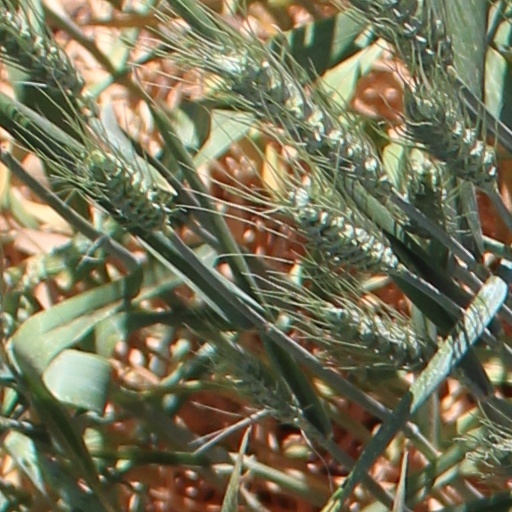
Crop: wheat